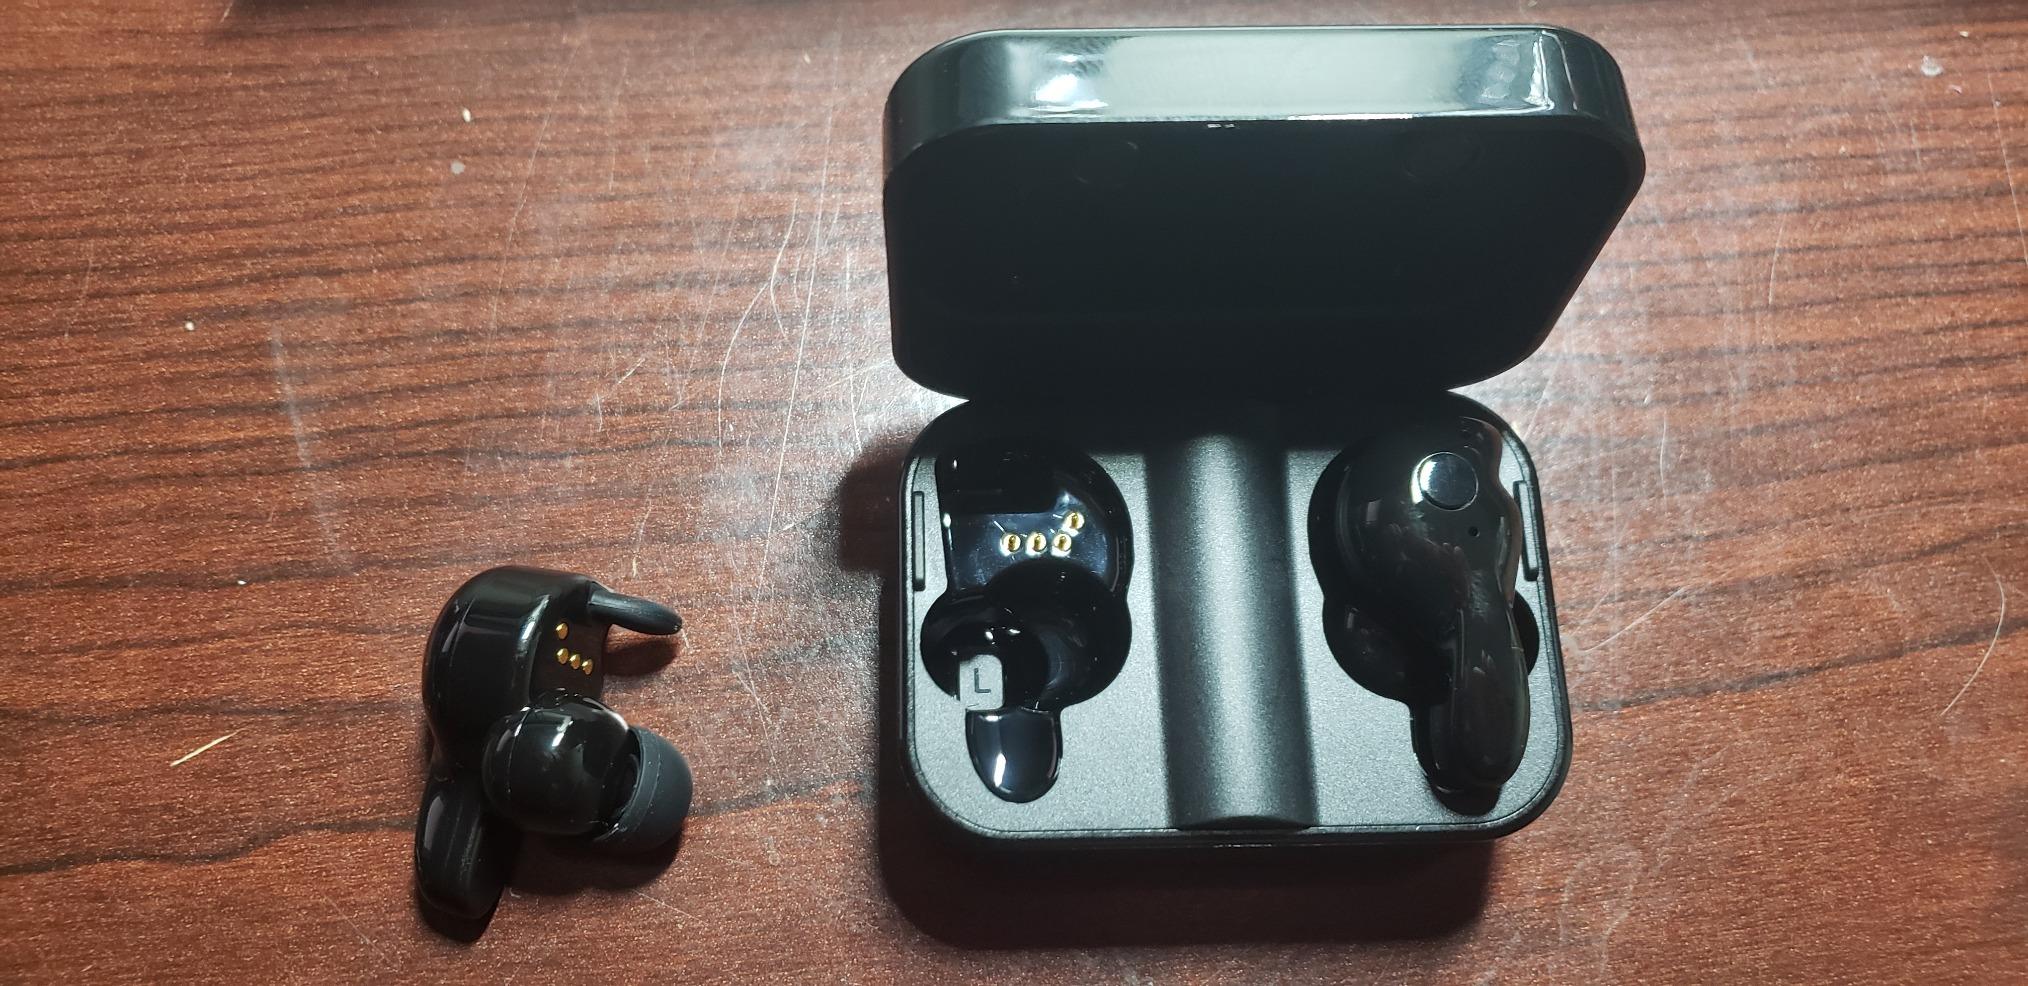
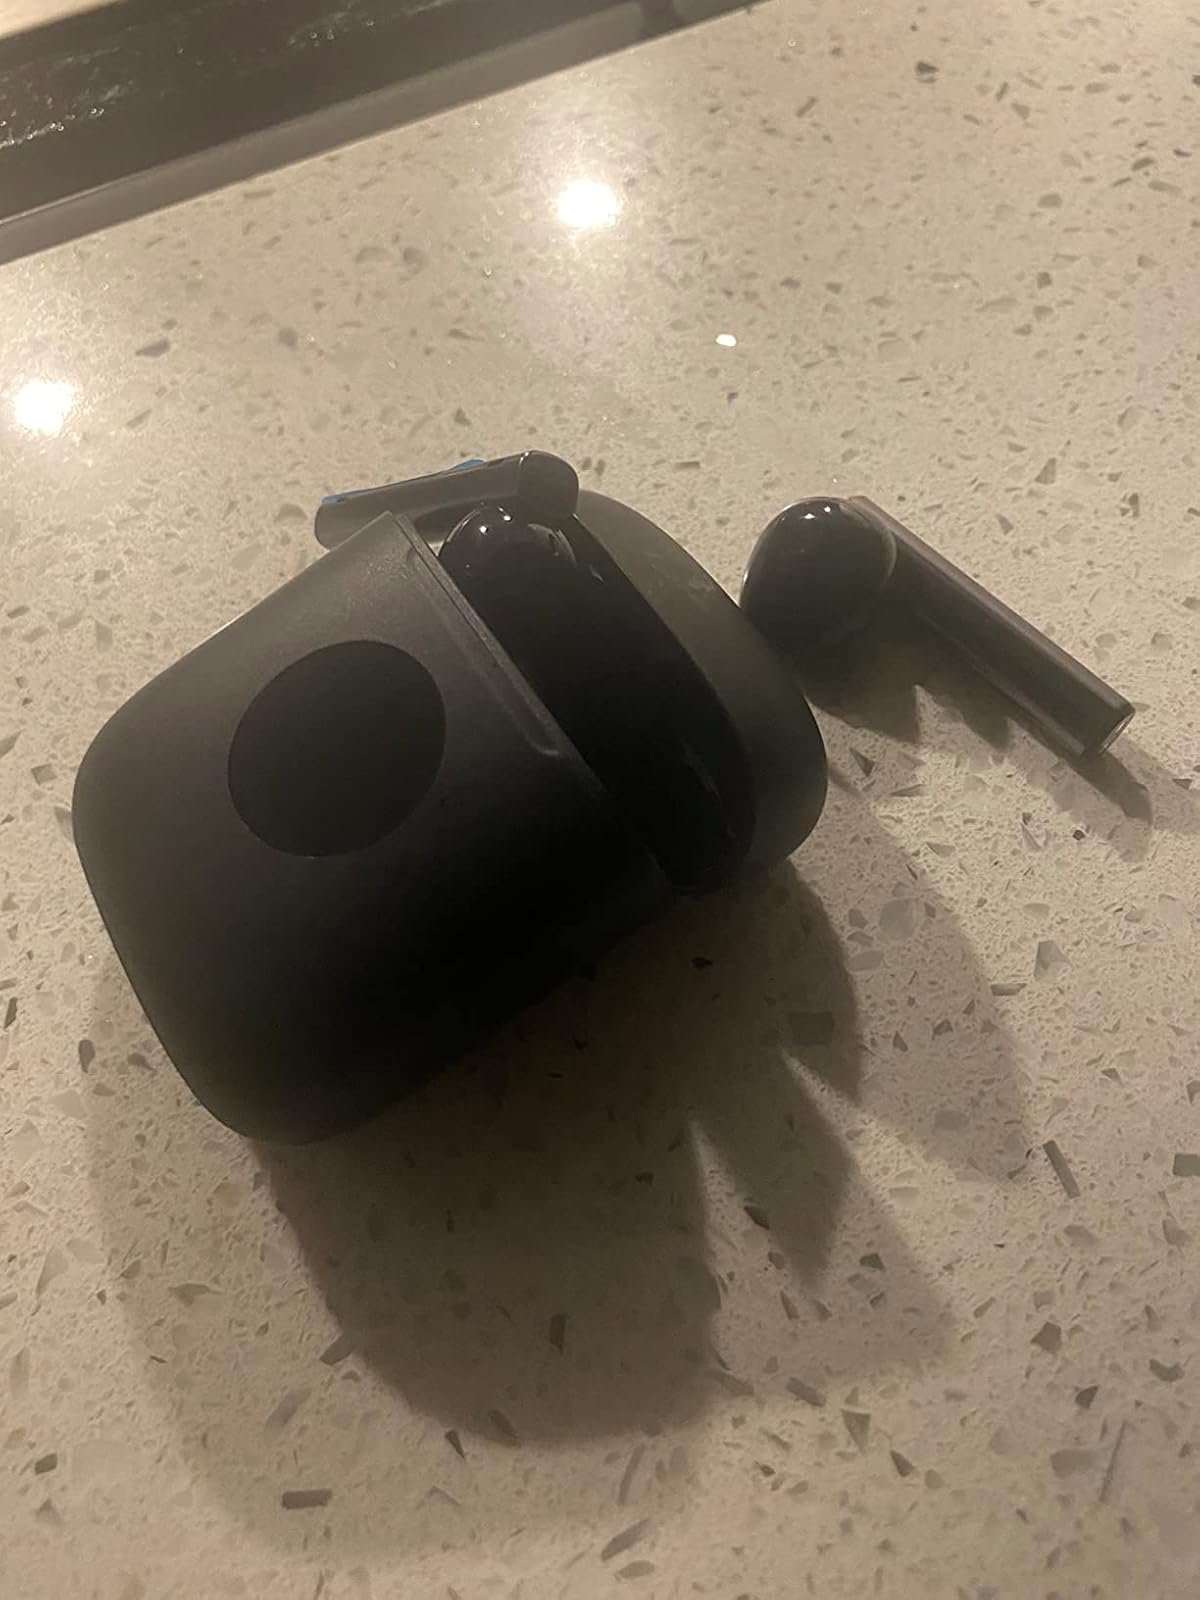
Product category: earbuds
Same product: no